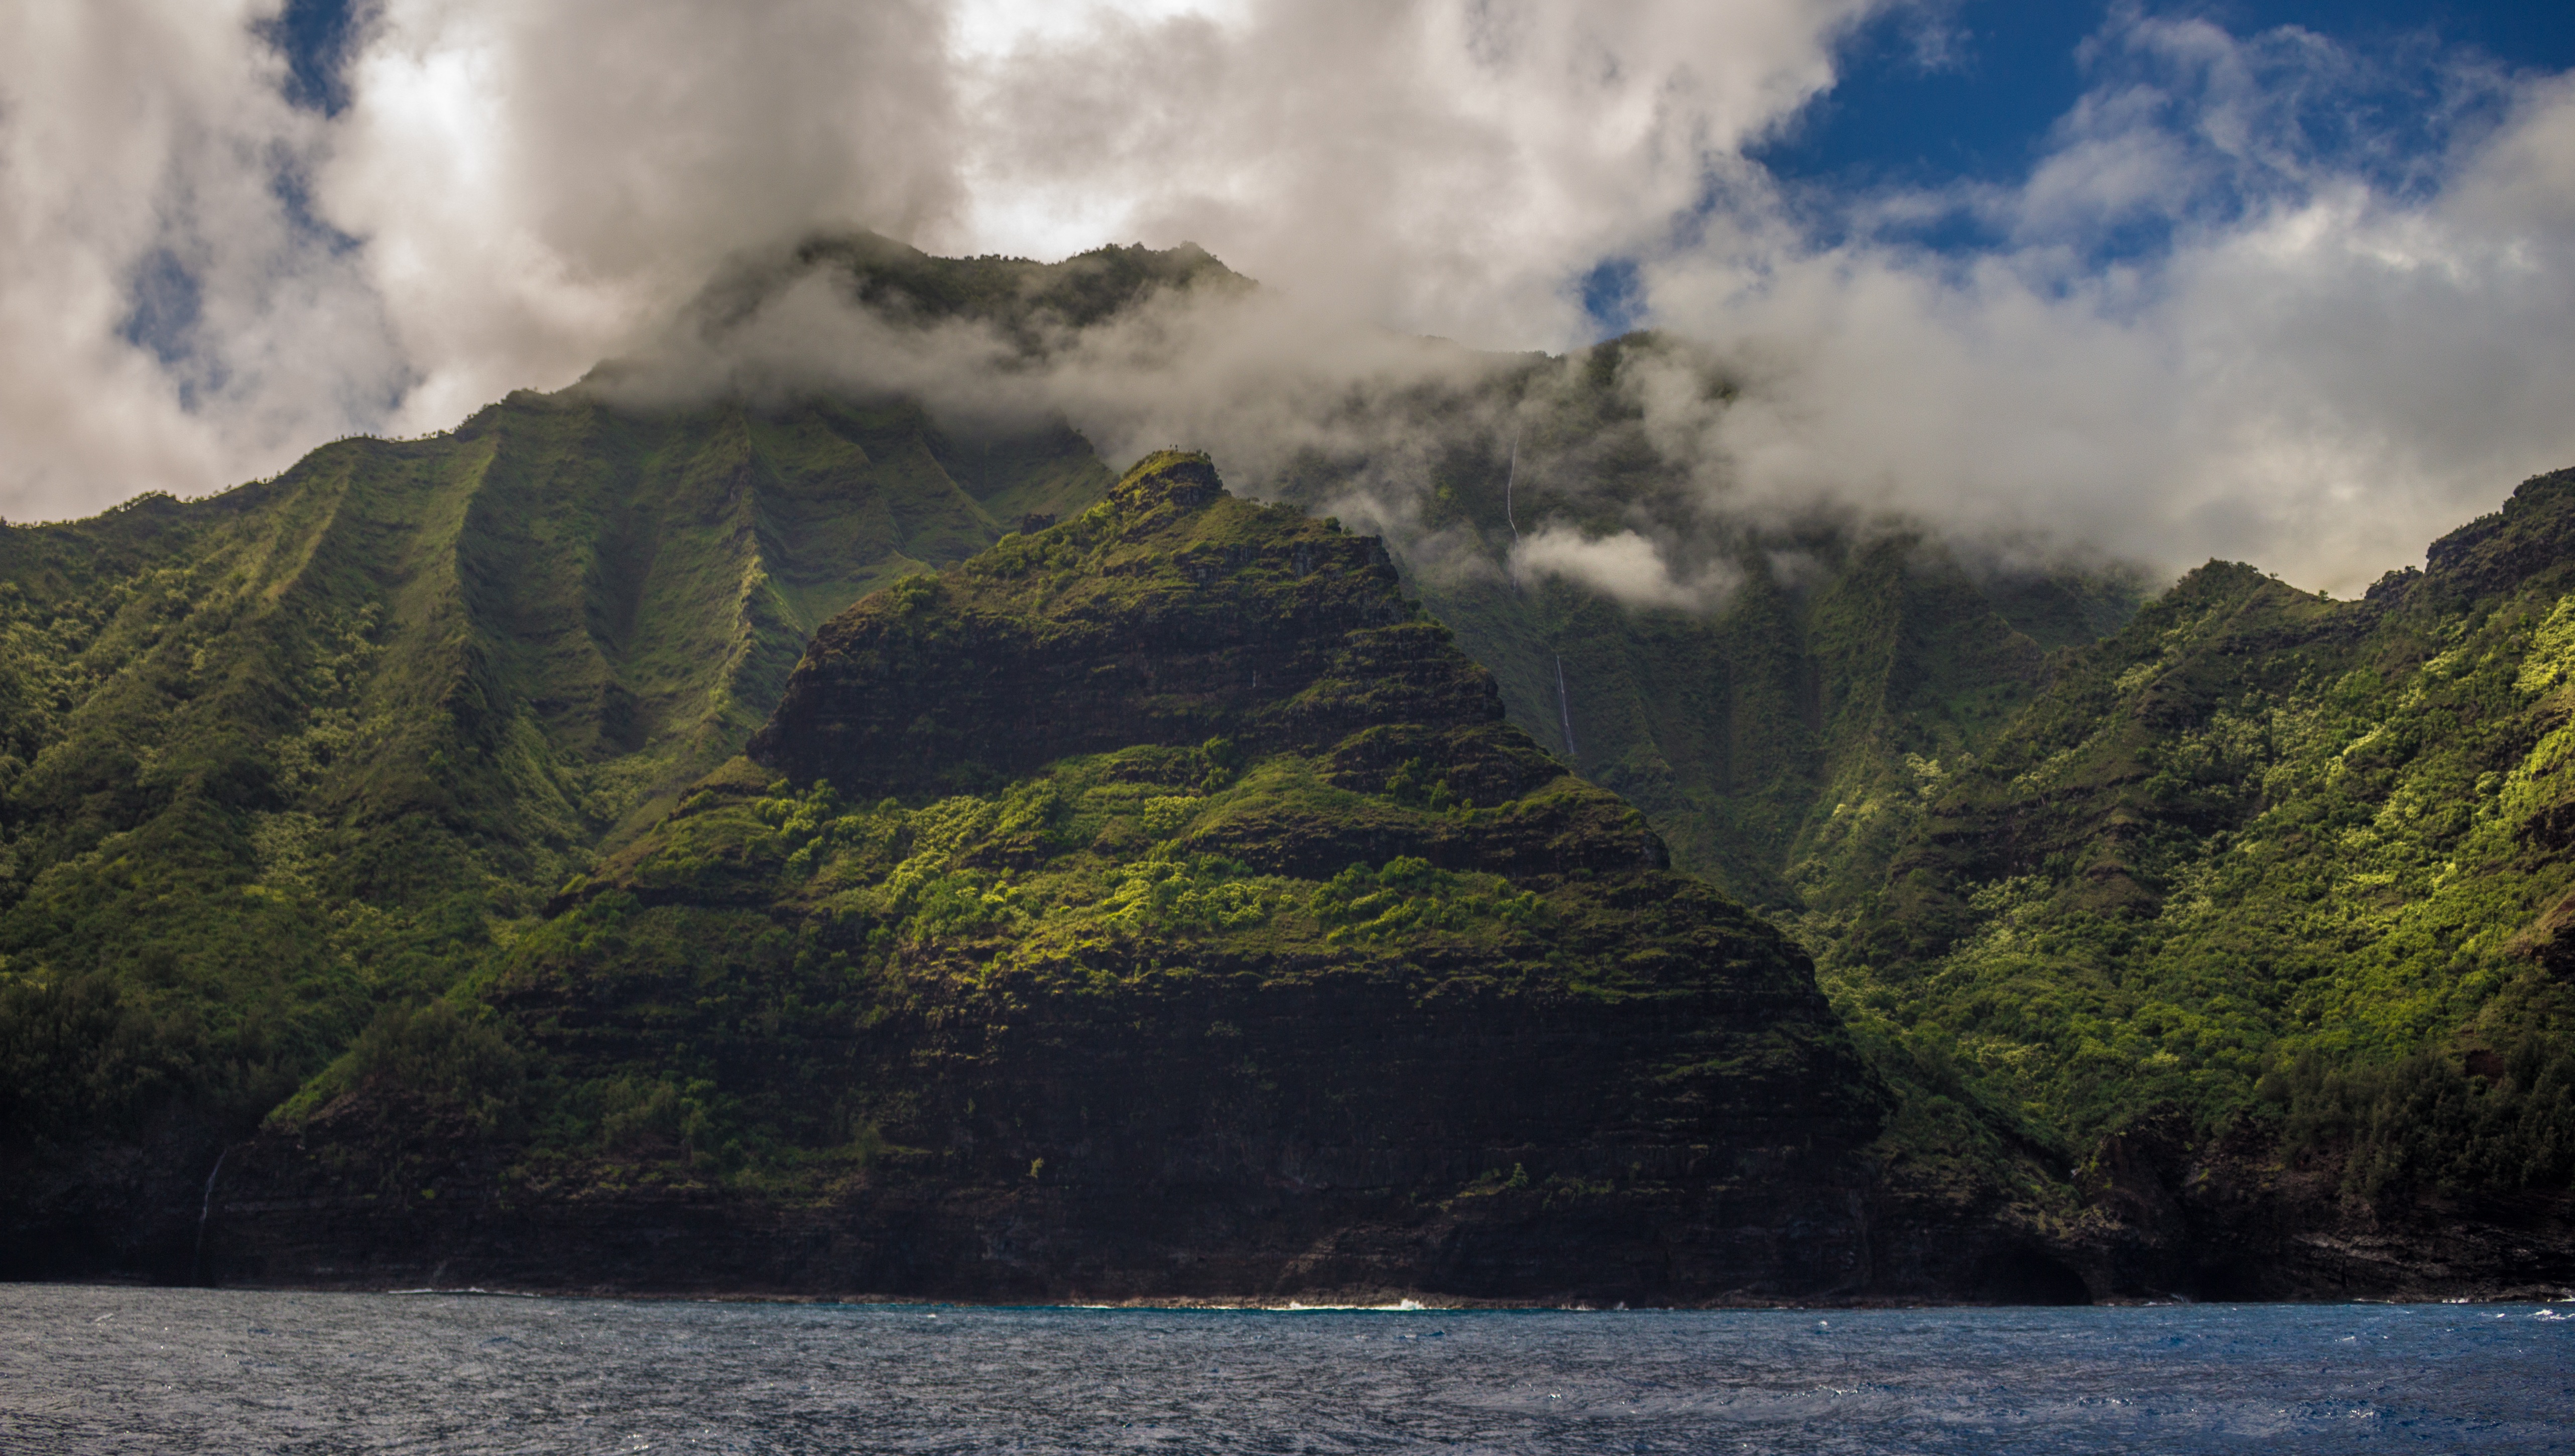
landscape, sea, coast, nature, mountain, cloud, hill, lake, river, mountain range, fjord, highland, loch, landform, geographical feature, atmospheric phenomenon, mountainous landforms